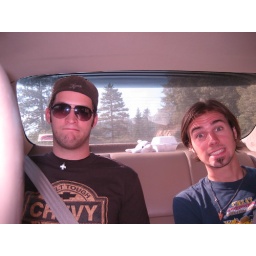
Boys being boys in the back seat (driving through Seq. nat'l park)